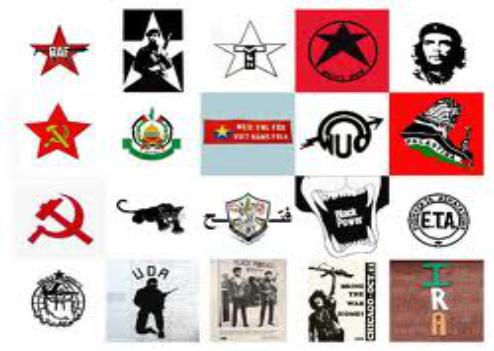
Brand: Che
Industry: Others